Bellingcat: Truth in a Post-Truth World

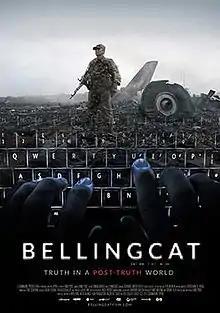
Release poster

Bellingcat: Truth in a Post-Truth World is a 2018 documentary film that explores the investigative journalism work published of Bellingcat, including the Skripal poisoning and the crash of Malaysia Airlines Flight 17.